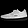
Label: Sneaker